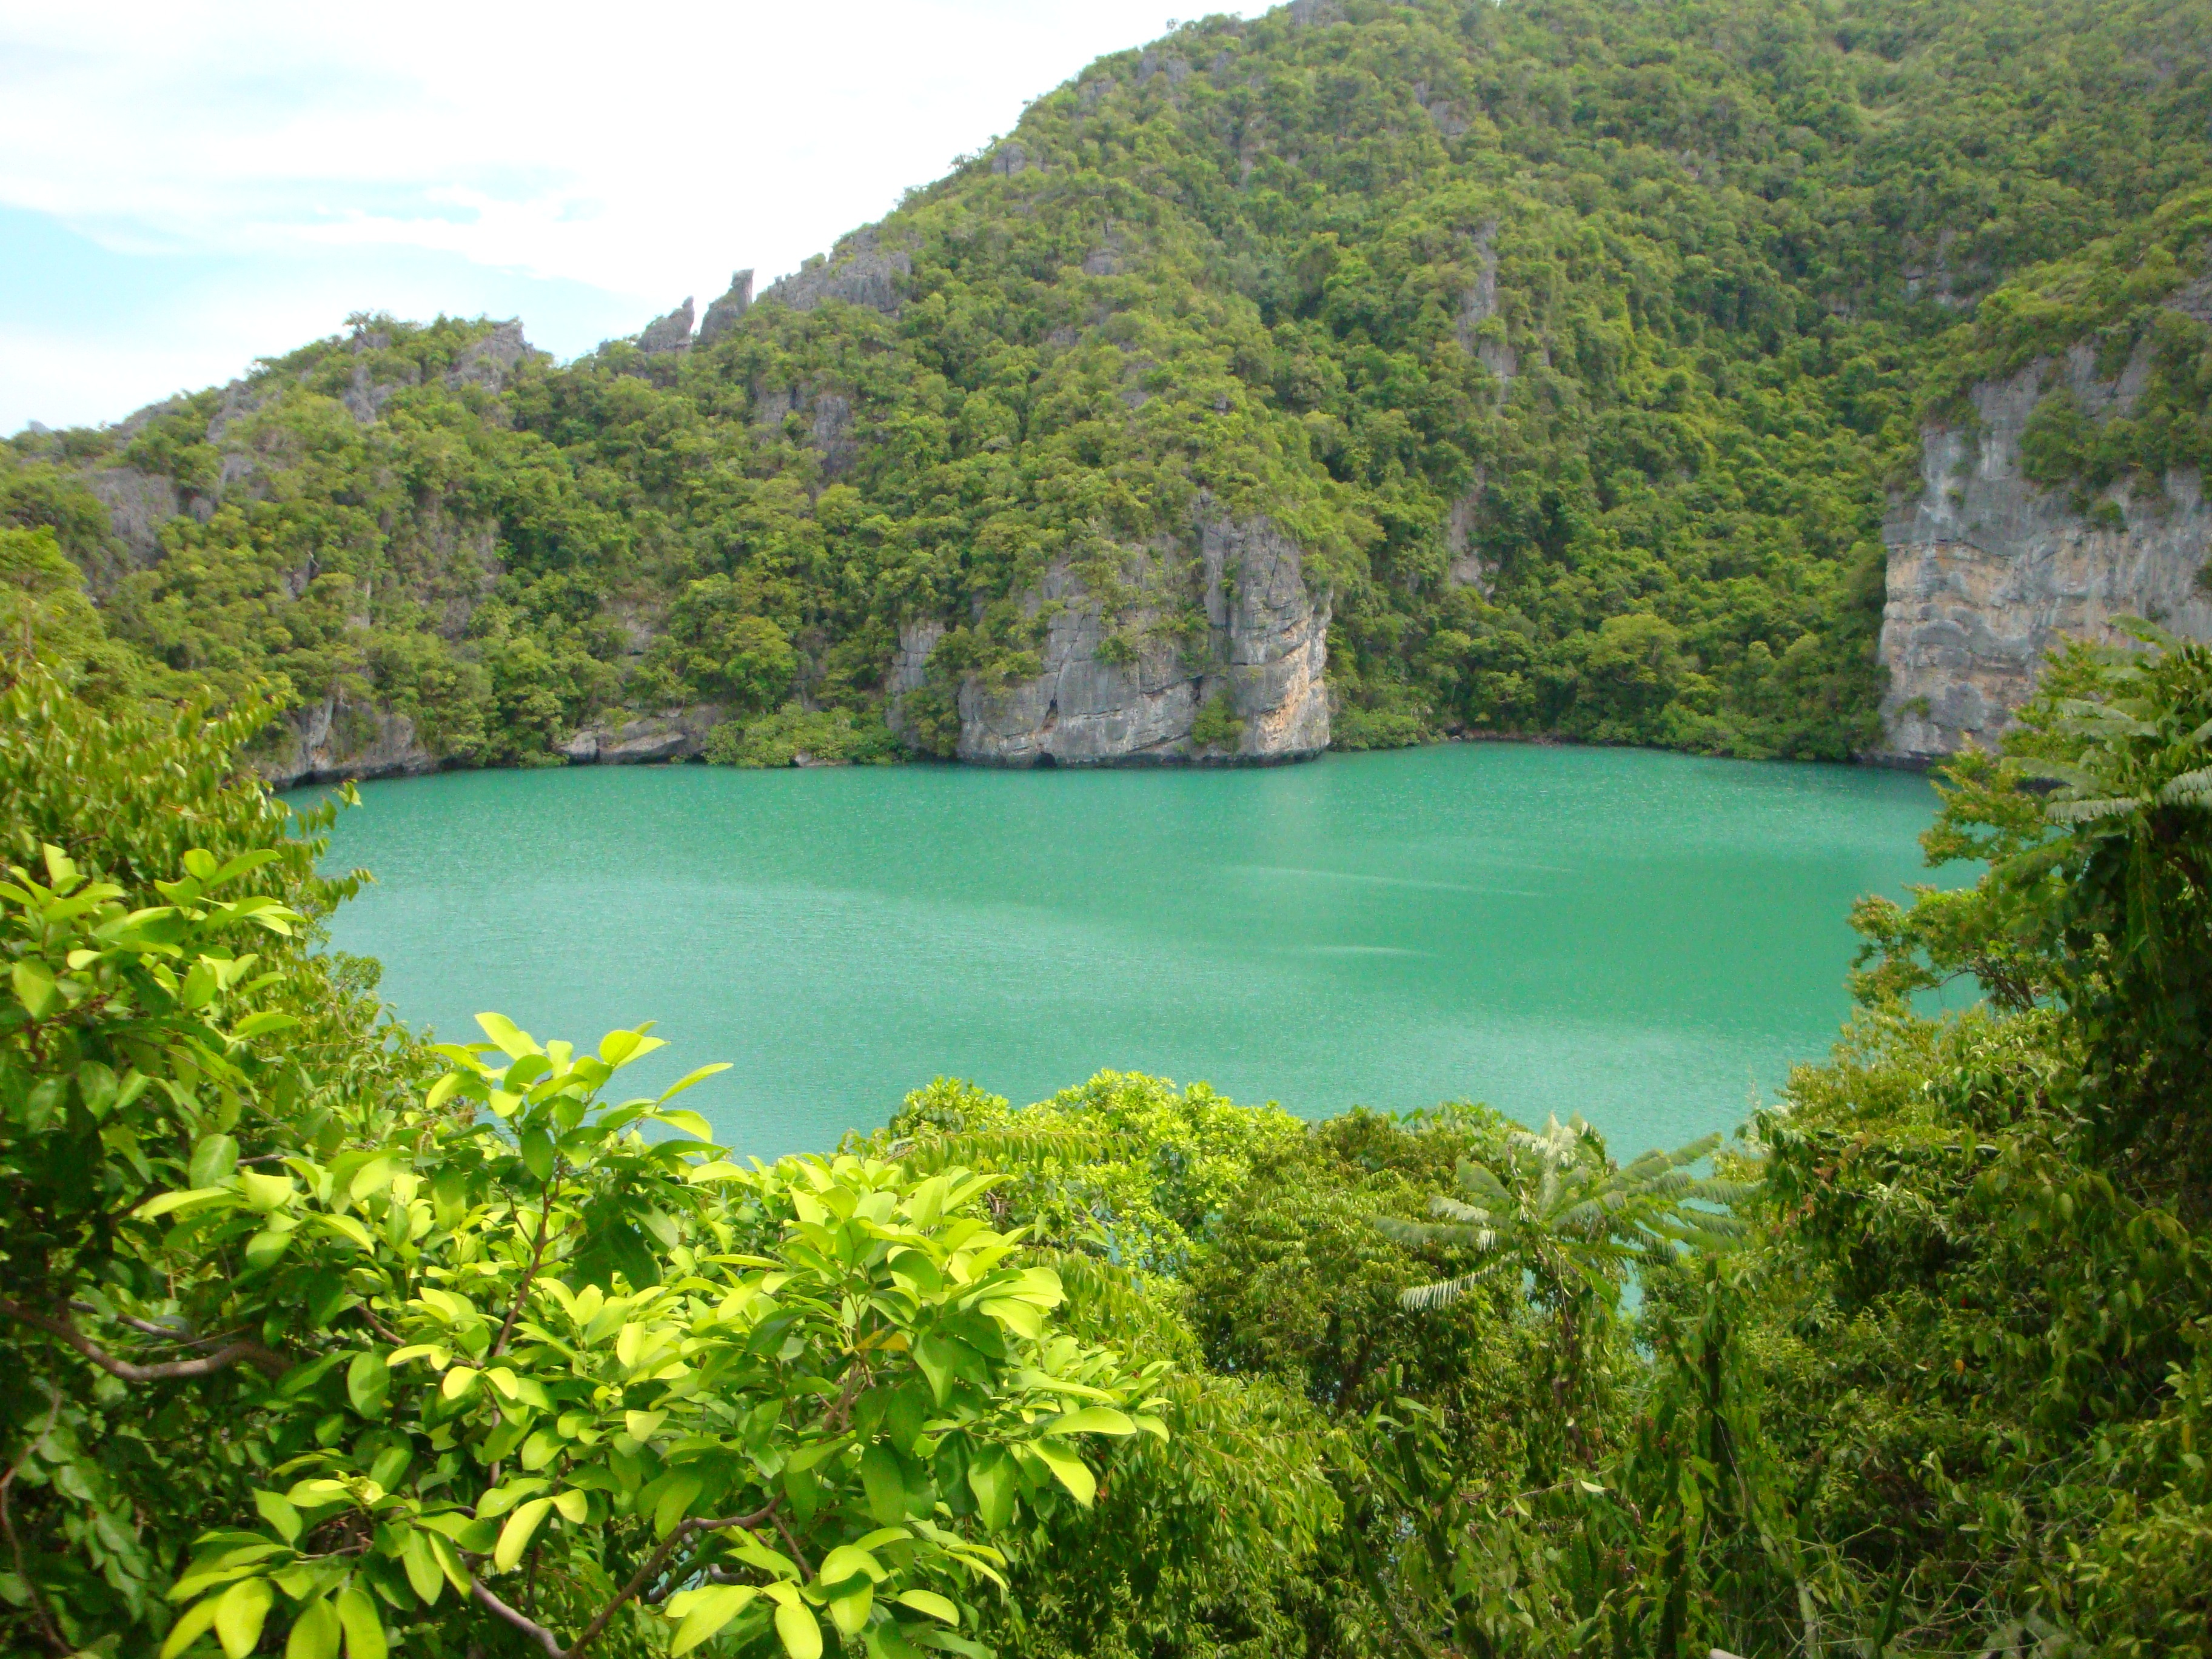
sea, water, nature, rock, lake, view, summer, idyllic, lagoon, reservoir, thailand, body of water, vegetation, rainforest, loch, crater lake, booked, tarn, nature reserve